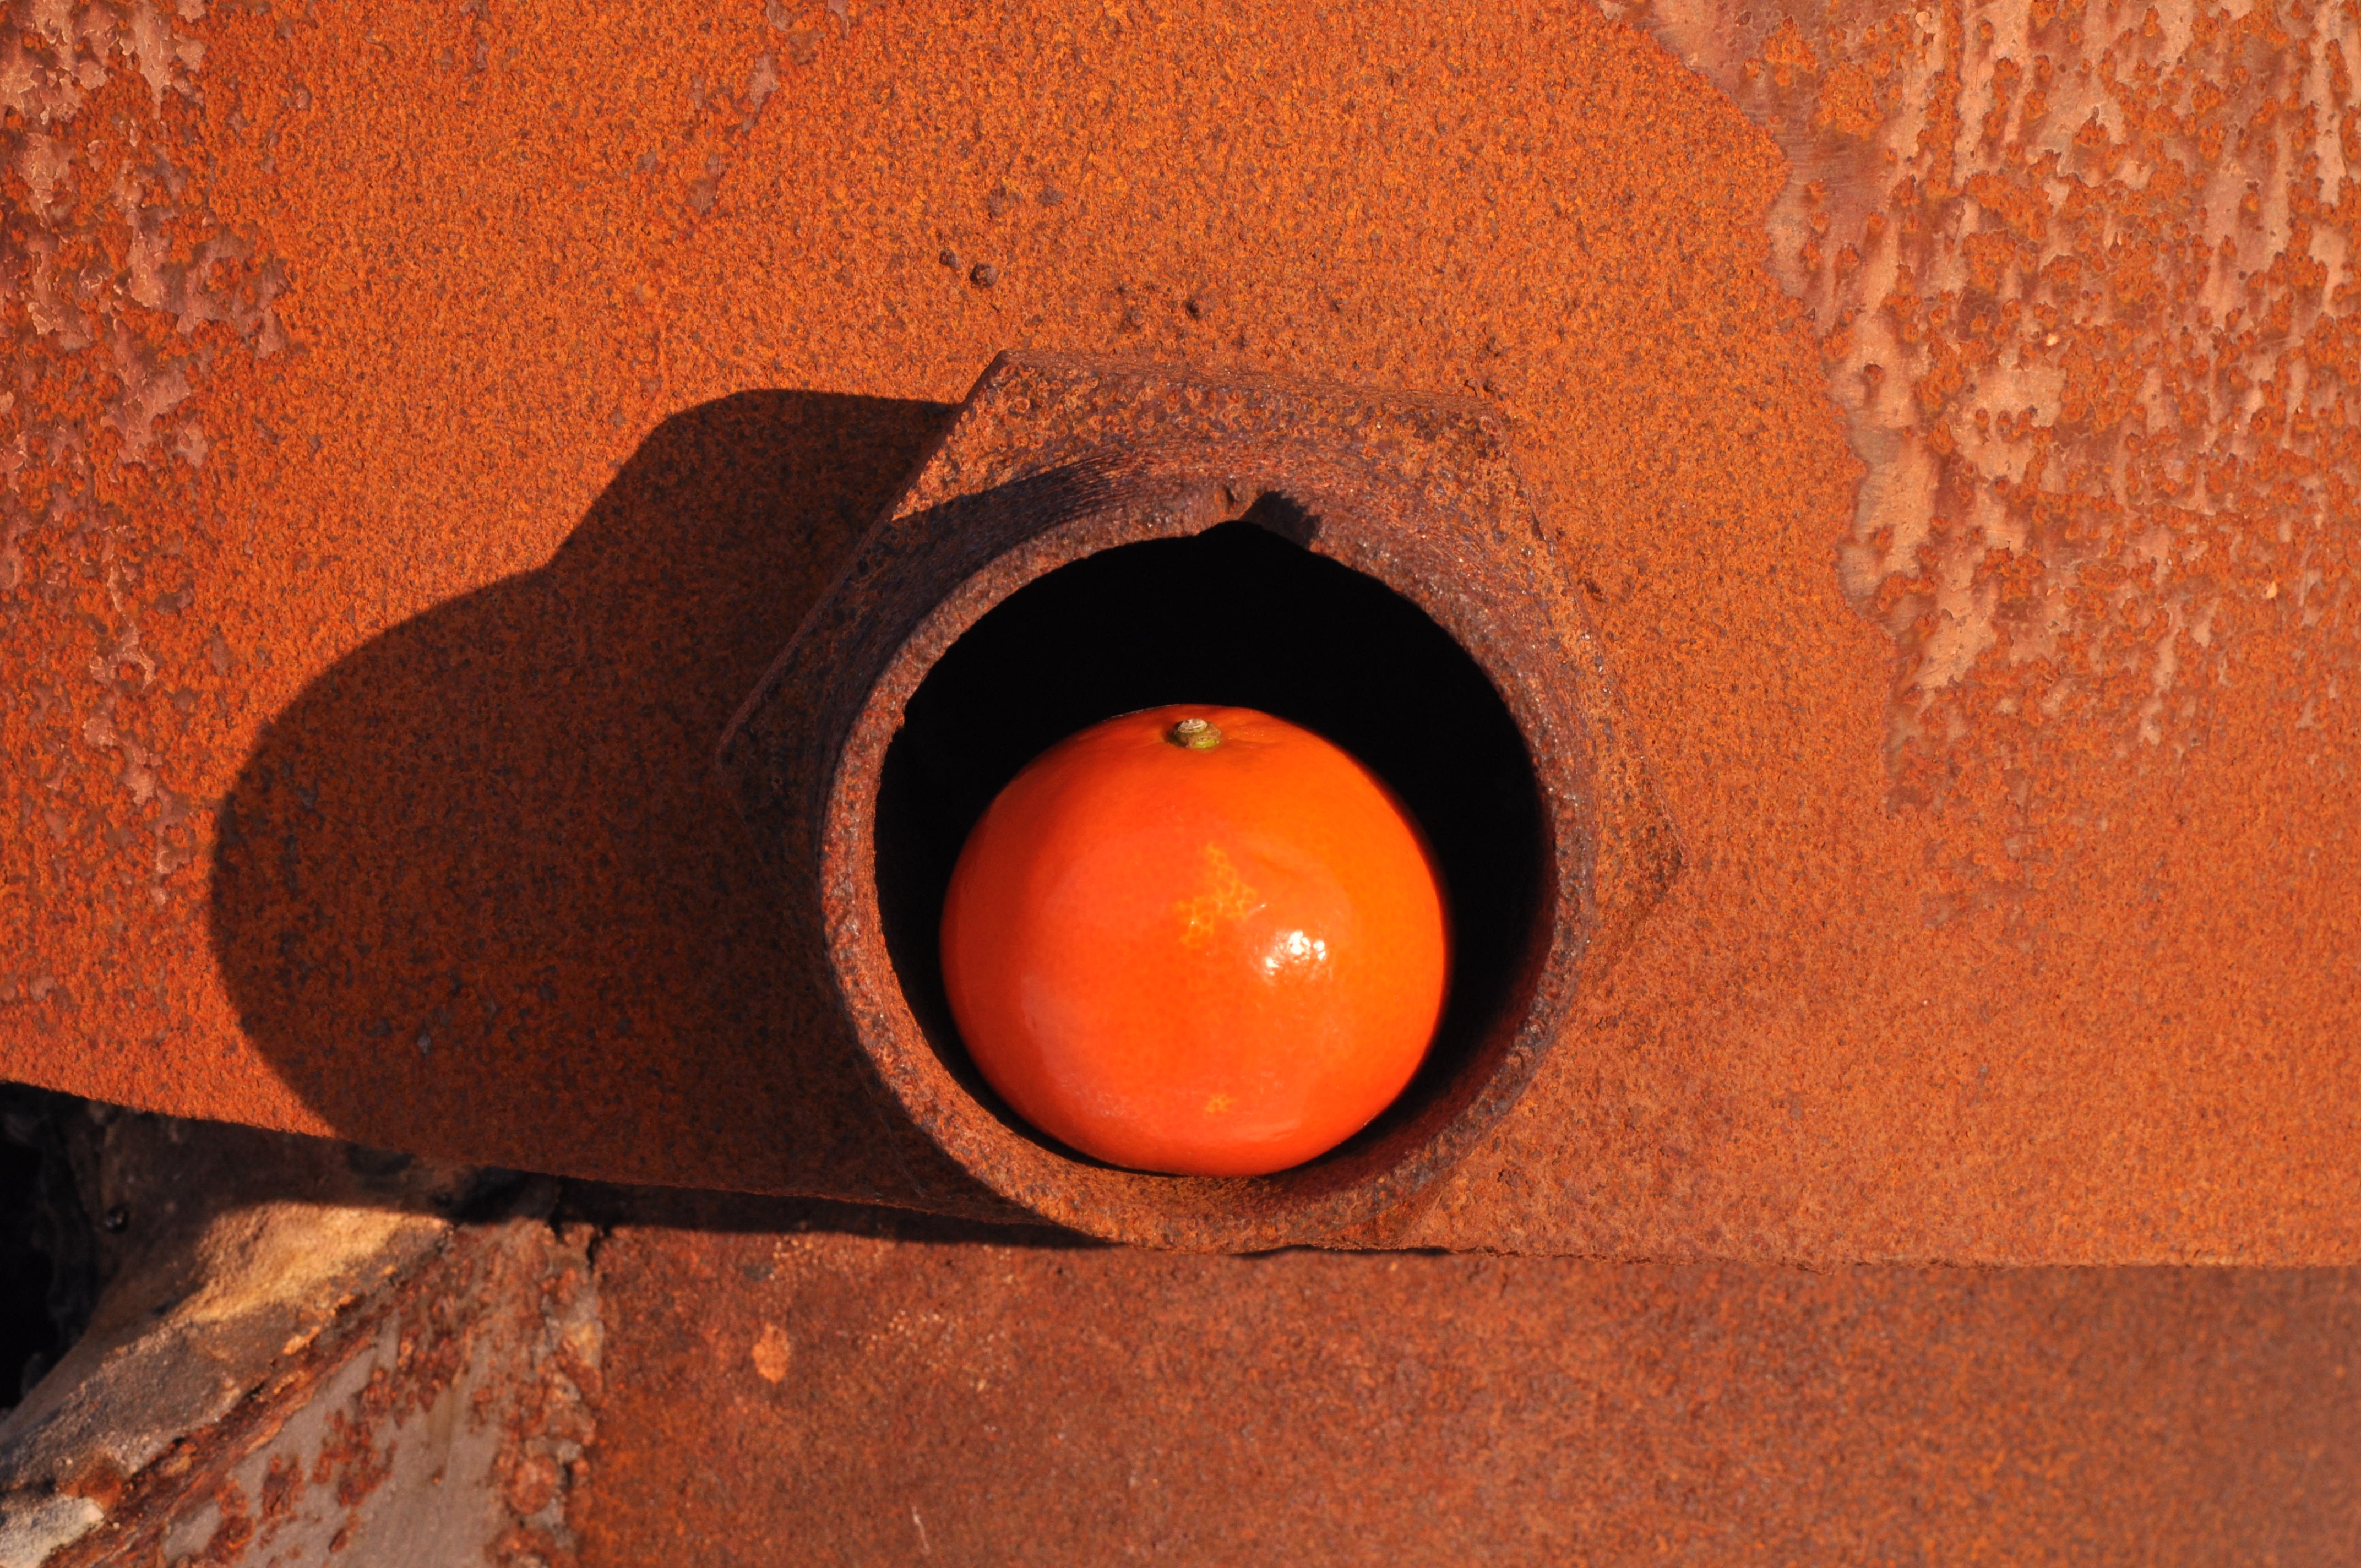
light, wood, texture, wall, rust, orange, red, color, yellow, brick, material, circle, close up, the sun, macro photography